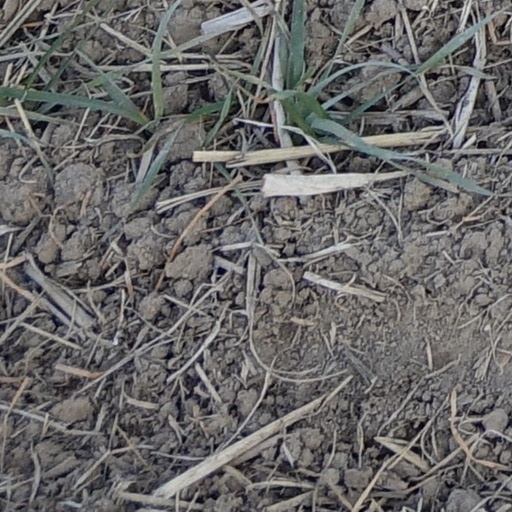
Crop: wheat